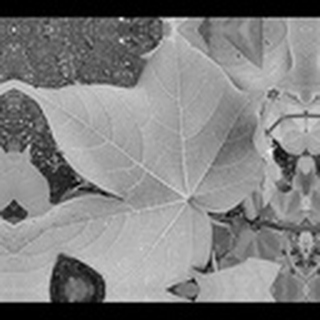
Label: healthy_cotton